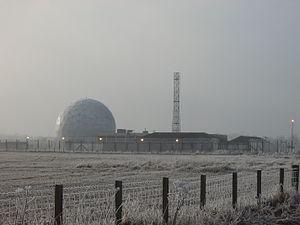
OTAN est une famille de satellites de communication militaires géostationnaires qui fournit des services de communication stratégiques aux forces de l'OTAN entre 1970 et 2010.